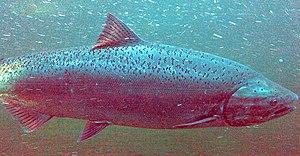
Saumon Chinook photographié dans la passe à poisson de l'écluse américaine Hiram M Chittenden Locks (Salmon Bay, Seattle, Washington)
La chaîne des Cascades est une chaîne de montagnes s'étendant face à la côte ouest de l'Amérique du Nord, entre les États de Californie, de l'Oregon et de Washington aux États-Unis et la province de Colombie-Britannique au Canada. Elle comprend une partie de l'arc volcanique des Cascades dont les volcans mont Rainier, qui constitue le point culminant de la chaîne du haut de ses 4 392 mètres d'altitude dominant la métropole de Seattle, et mont Saint Helens qui a subi une éruption en 1980. Cet arc volcanique, toujours actif, commence sa formation il y a 36 millions d'années à la suite de la subduction de la plaque Juan de Fuca sous la plaque nord-américaine. Les risques liés au volcanisme demeurent importants.